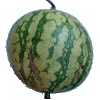
Label: watermelon